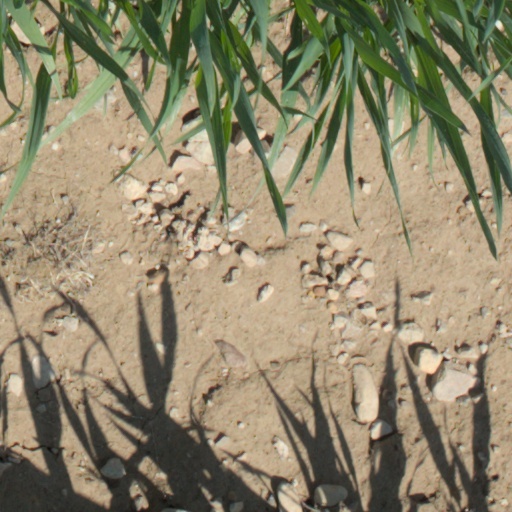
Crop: wheat